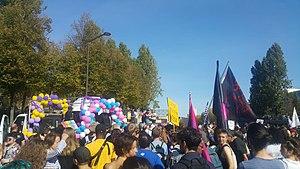
Prise de parole au début de la marche Existrans à Paris en 2018
L'ExisTransInter, Existrans avant 2019, est une manifestation annuelle, « la marche des personnes Trans & Intersexes et de celles et ceux qui les soutiennent », organisée à Paris par le collectif d'associations. Les revendications concernent les droits des personnes trans et intersexuées.